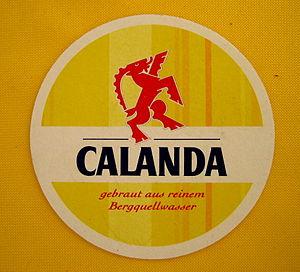
Calanda Bräu est une brasserie suisse fondée en 1780. La bière Calanda est brassée depuis 1993 par Heineken, d'après la recette originale de la marque Calanda.